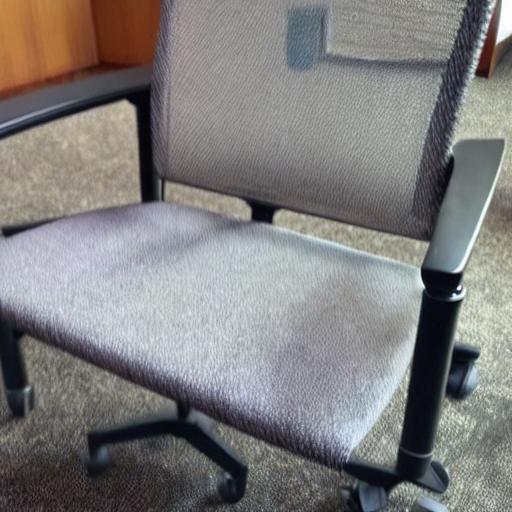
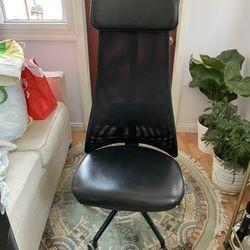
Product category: items_chair
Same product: no